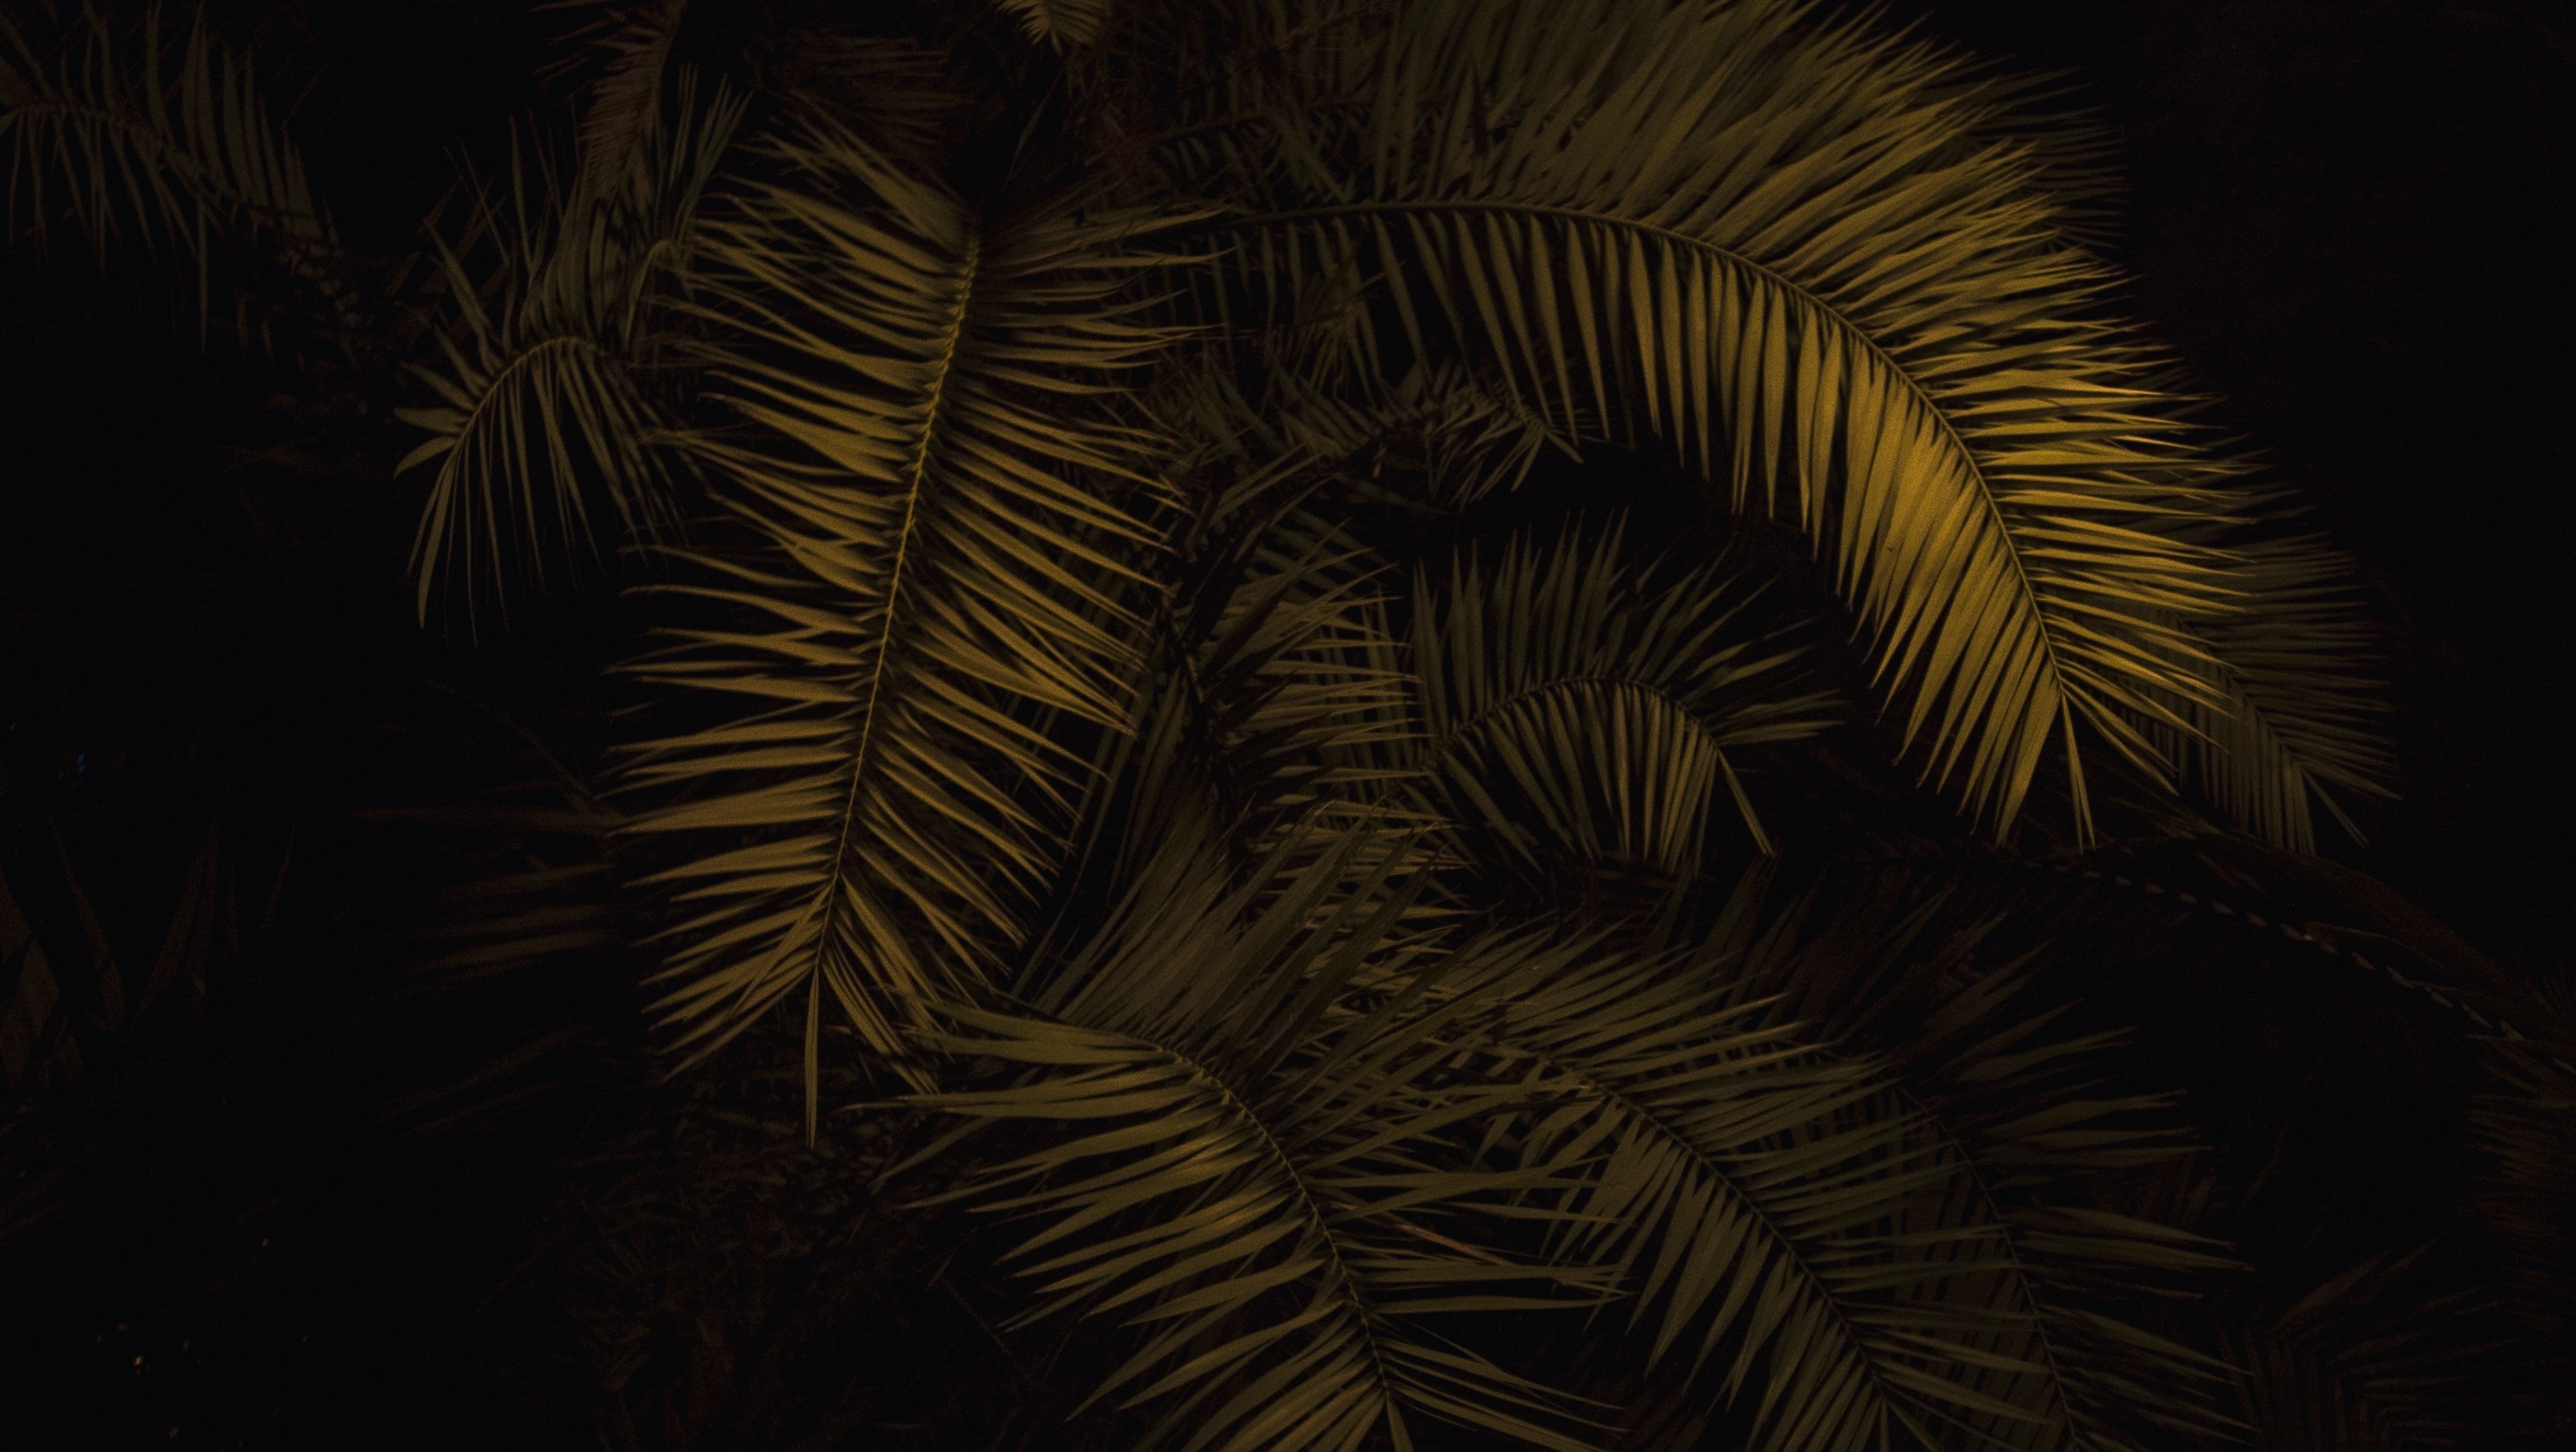
light, dark, green, palm, darkness, leaves, symmetry, fractal art